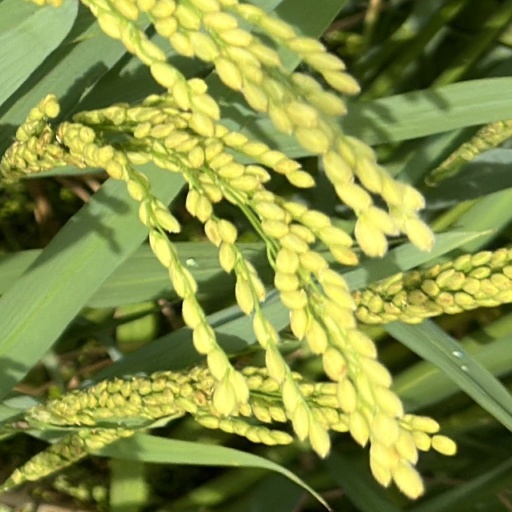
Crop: rice